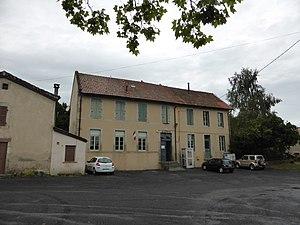
Mairie de Fayet-le-Château, dans le Puy-de-Dôme.
Fayet-le-Château est une commune française, située dans le département du Puy-de-Dôme en région d'Auvergne-Rhône-Alpes. Elle fait partie de l'aire urbaine de Clermont-Ferrand.